The Kelpies

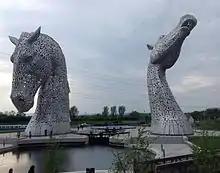
Another view showing its hollow cladding and canal basin

Built of structural steel with a stainless steel cladding, "The Kelpies" are high and weigh 300 tonnes each. Construction began in June 2013 and was complete by October 2013. A topping out ceremony was held on 27 November 2013. "The Kelpies" are positioned either side of a specially constructed lock and basin, part of the redeveloped Kelpies Hub. The forms are inspired by Clydesdale (draught) horses.